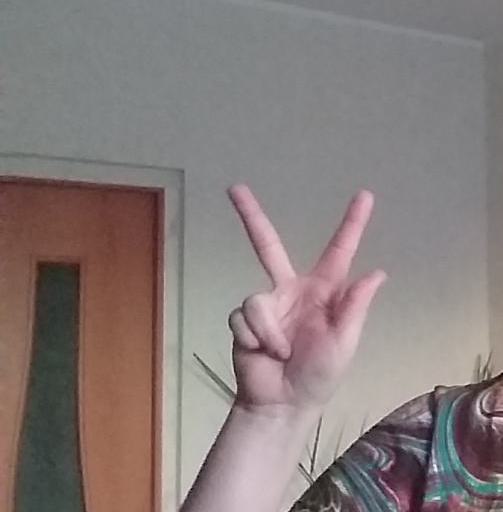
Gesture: three2